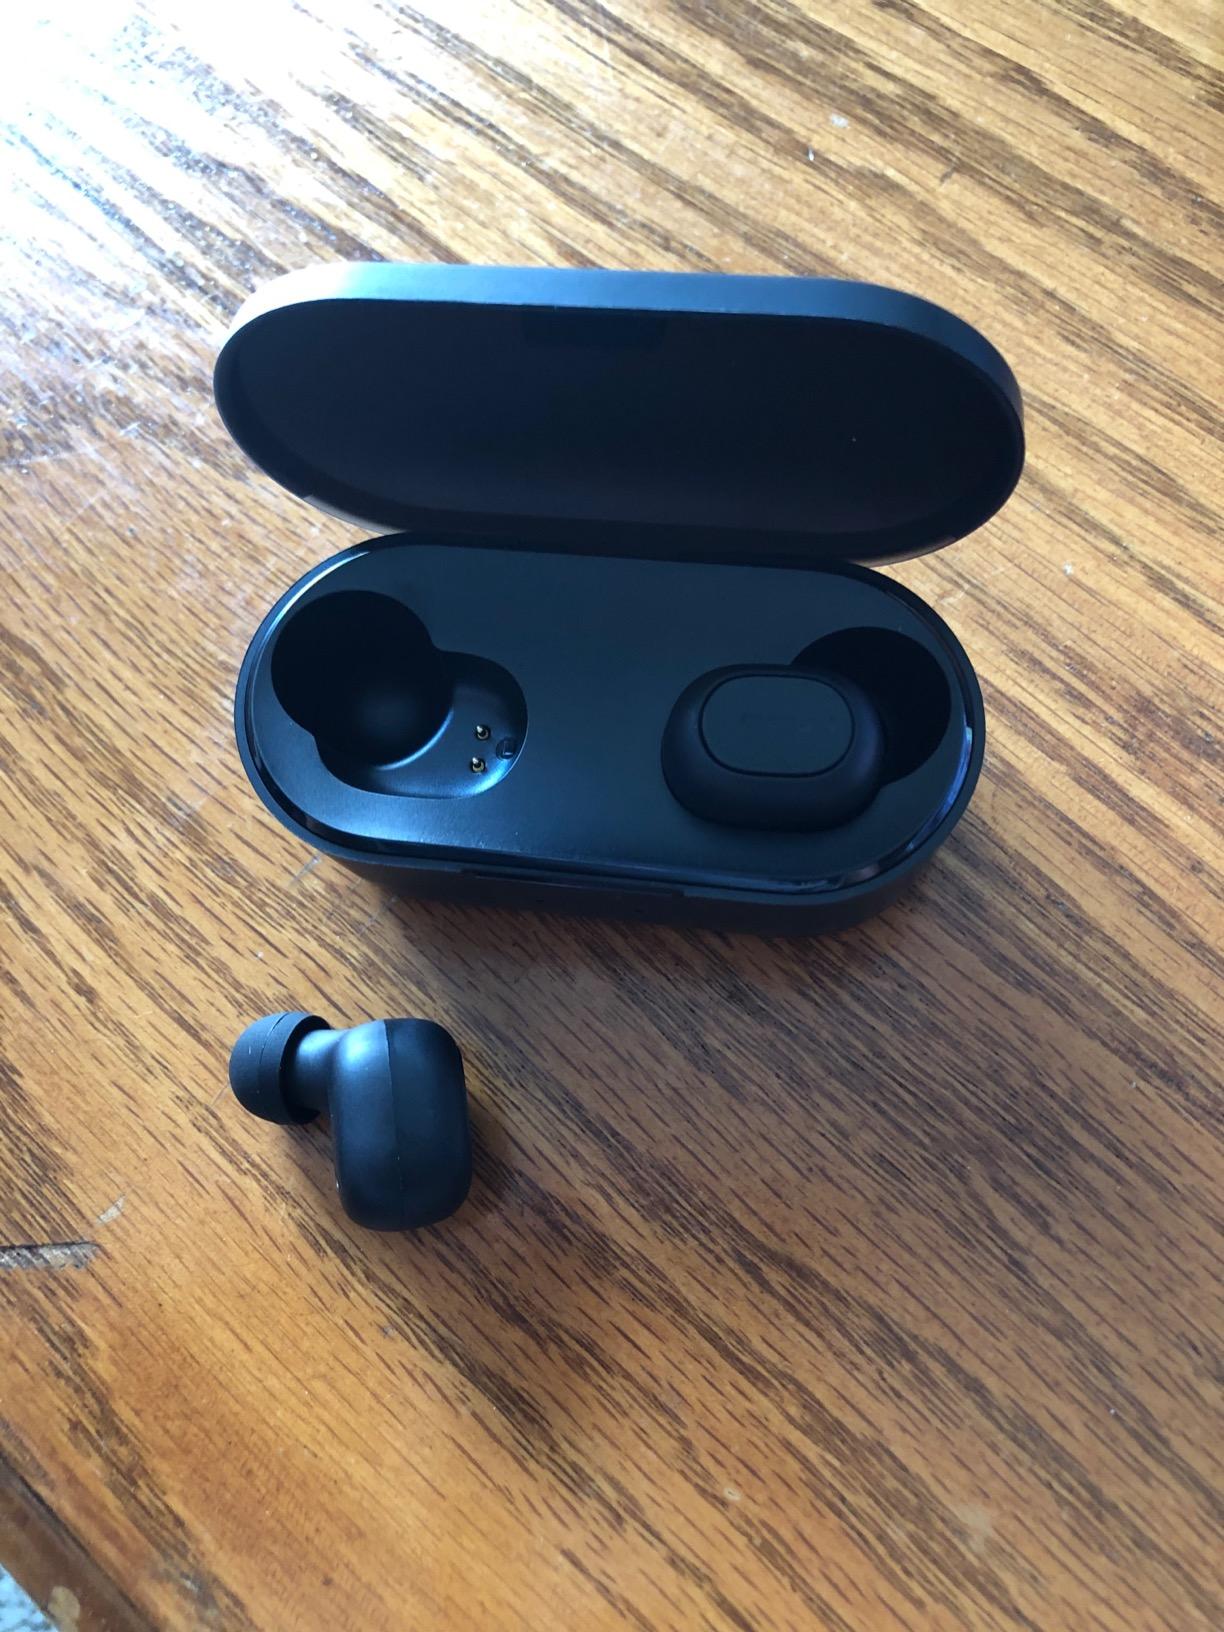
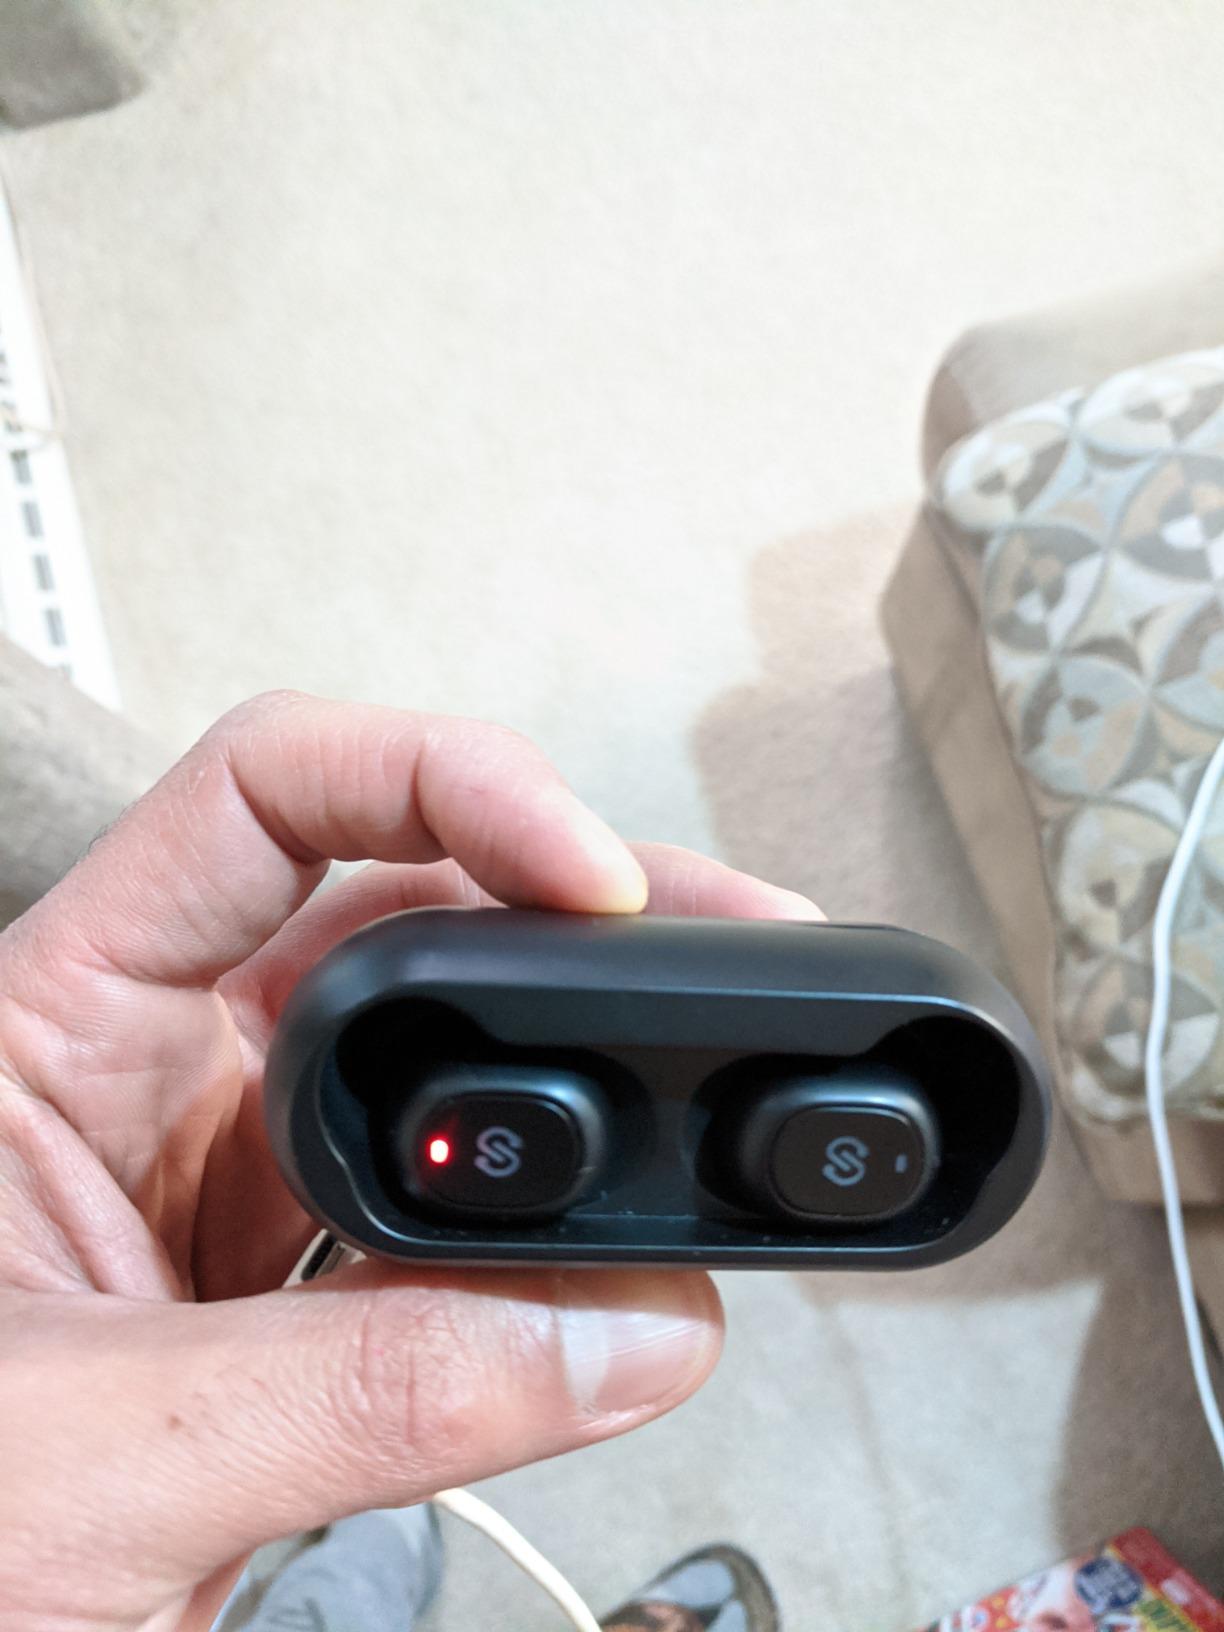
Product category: earbuds
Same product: no